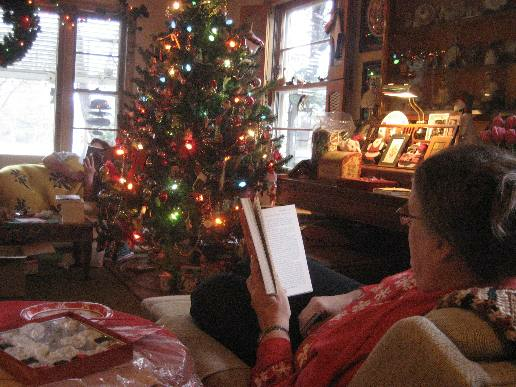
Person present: Yes